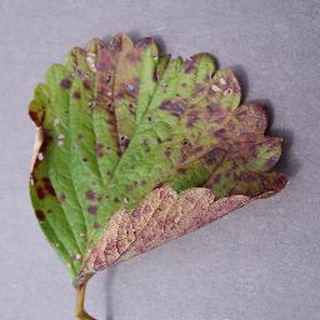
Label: strawberry_leaf_scorch